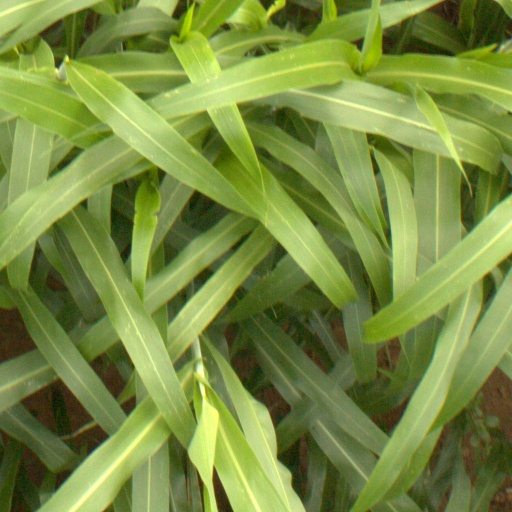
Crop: sorghum